Western Mustangs

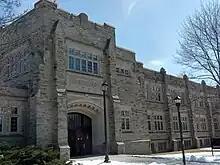
Three-storey building constructed with a sandstone exterior, and an archway over the front entrance

The men's volleyball team first joined the OUA in the league's inaugural 1965–66 volleyball season and are currently part of the West division. They currently play home games in Alumni Hall. The team has won 5 provincial OUA conference championships, in 1967–68, 1968–69, 1970–71, 1975–76, and 1978–79. In 2013–14, the Mustangs won an OUA silver medal, then lost to Alberta in the Canadian U Sports championship final, bringing home a national silver medal.